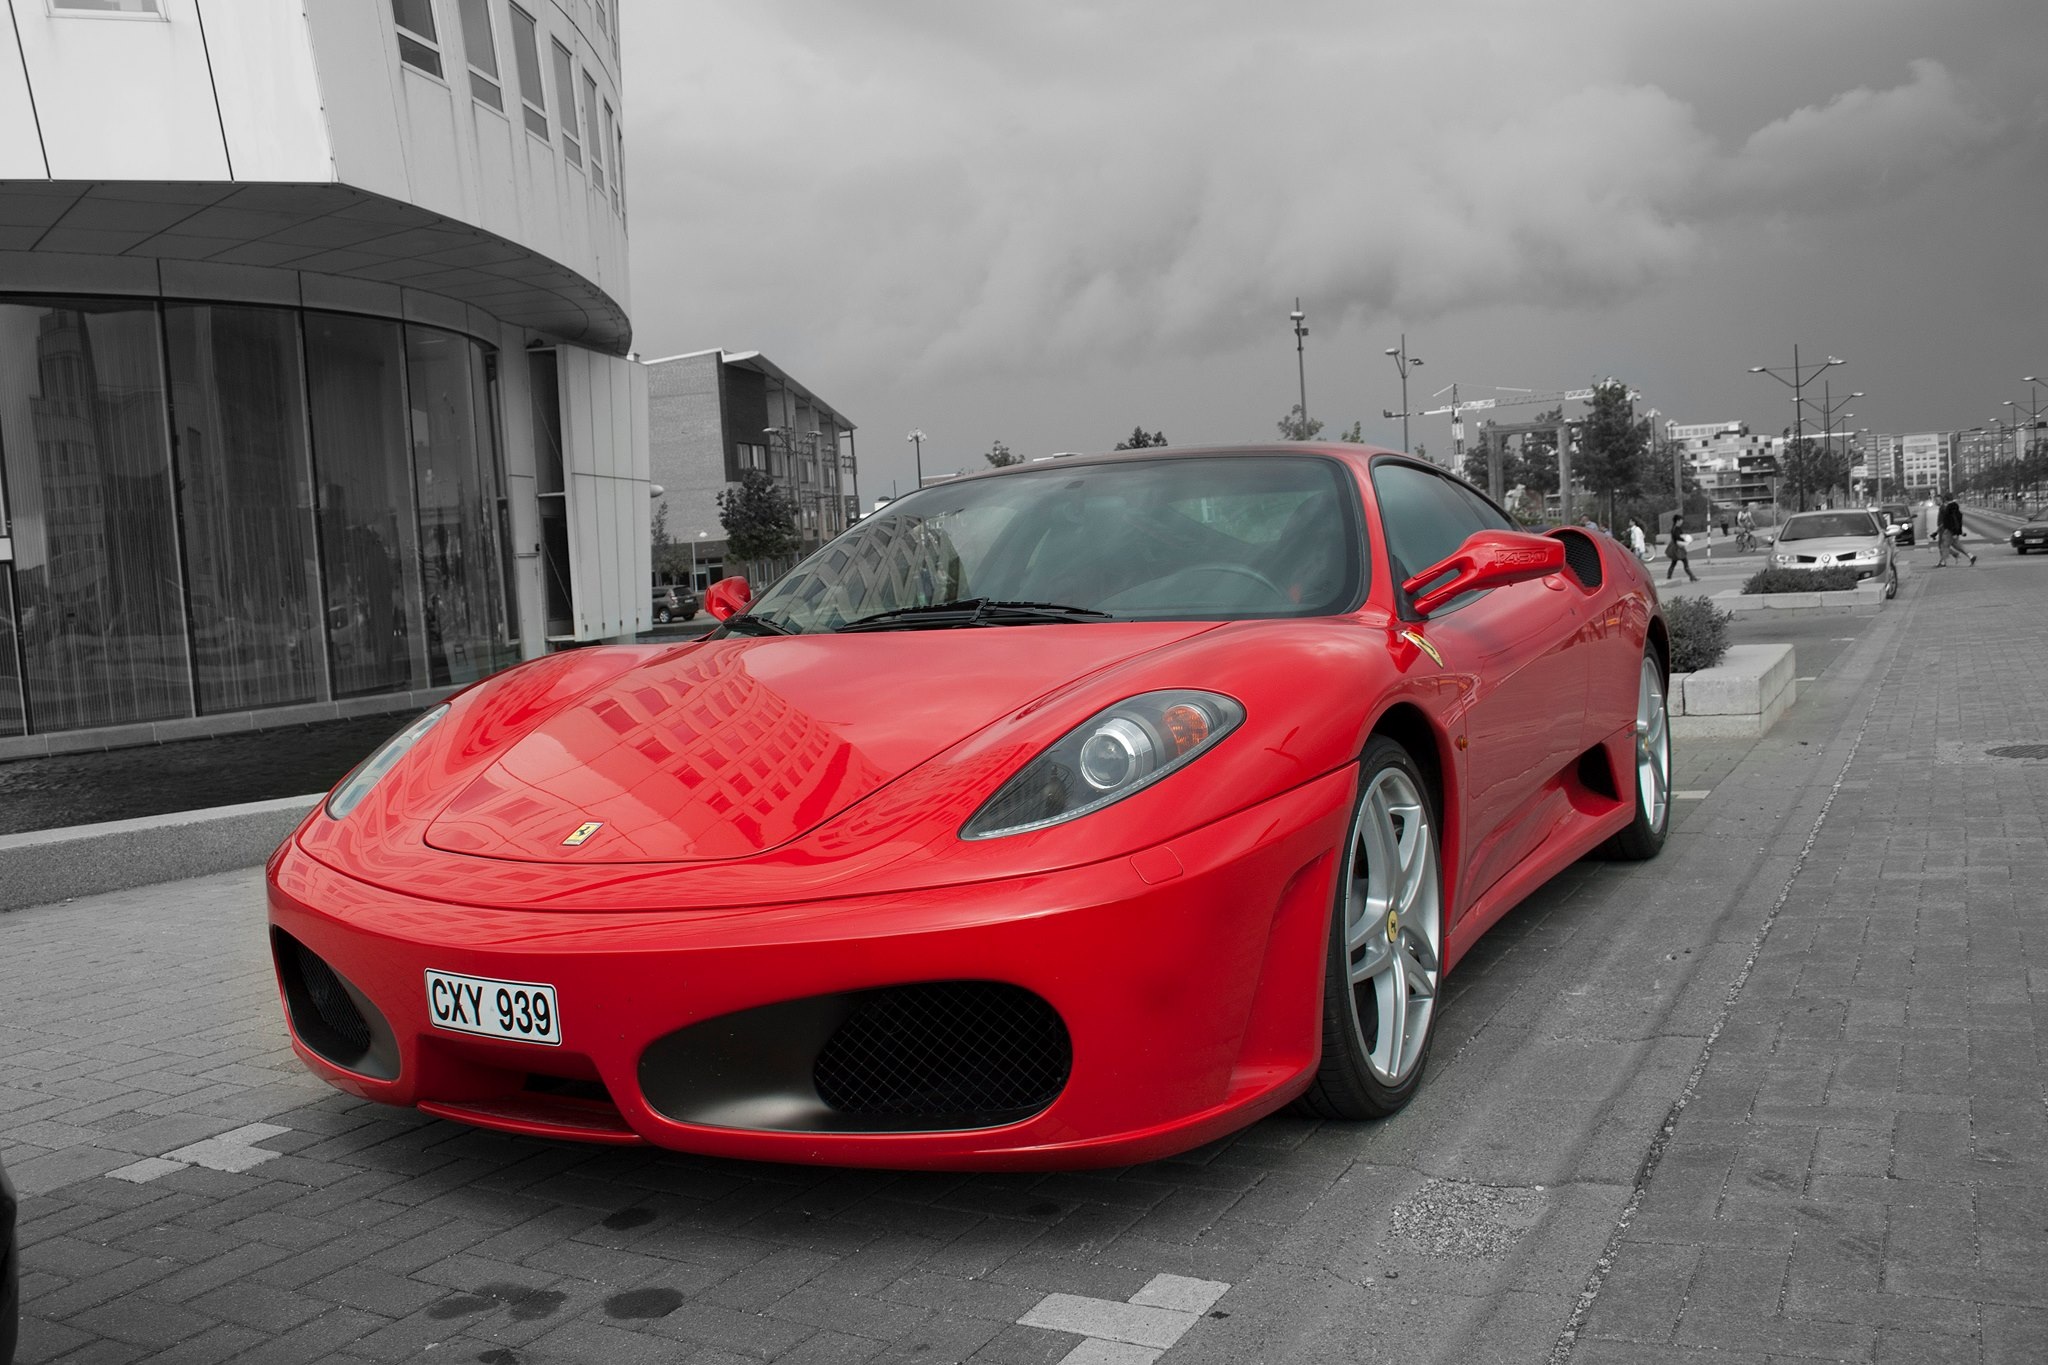
car, red, vehicle, sports car, supercar, ferrari, land vehicle, automobile make, automotive design, luxury vehicle, performance car, ferrari spa, ferrari f430 challenge, ferrari f430